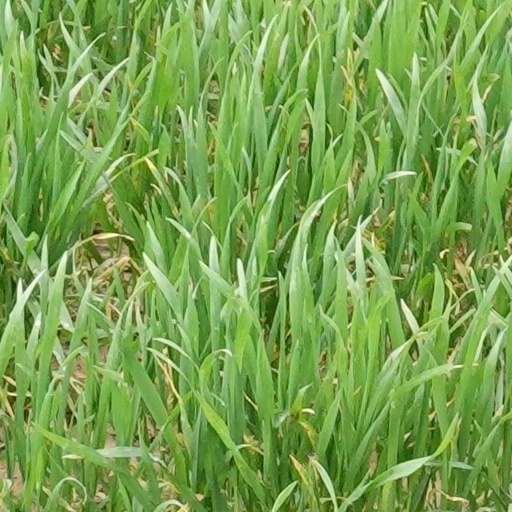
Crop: wheat